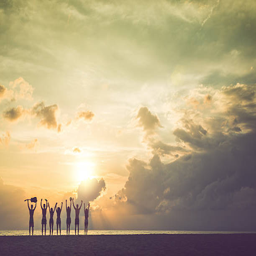
group of friends staring at the sea